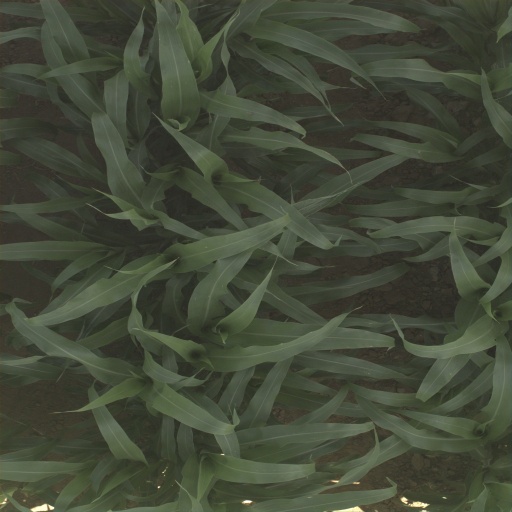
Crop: sorghum